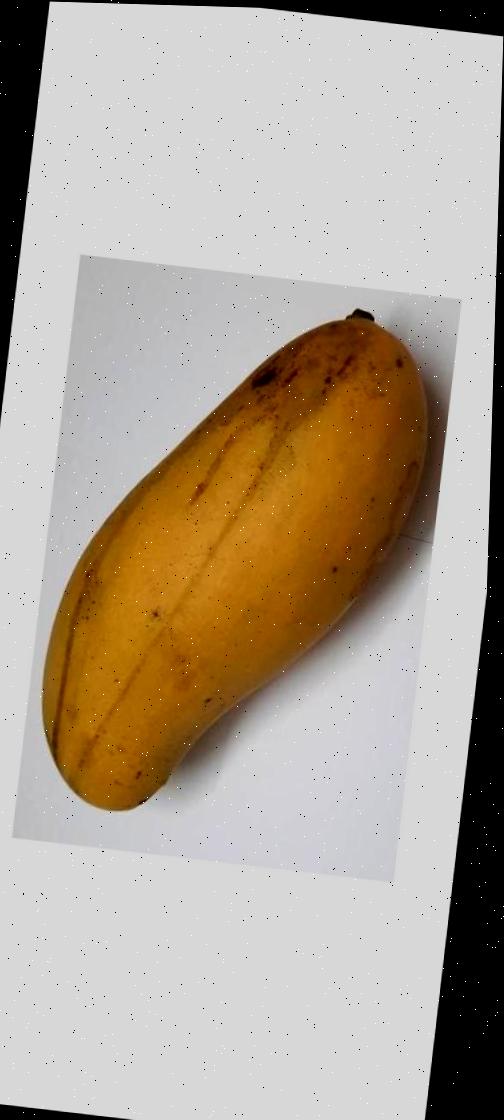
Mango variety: Banana Mango